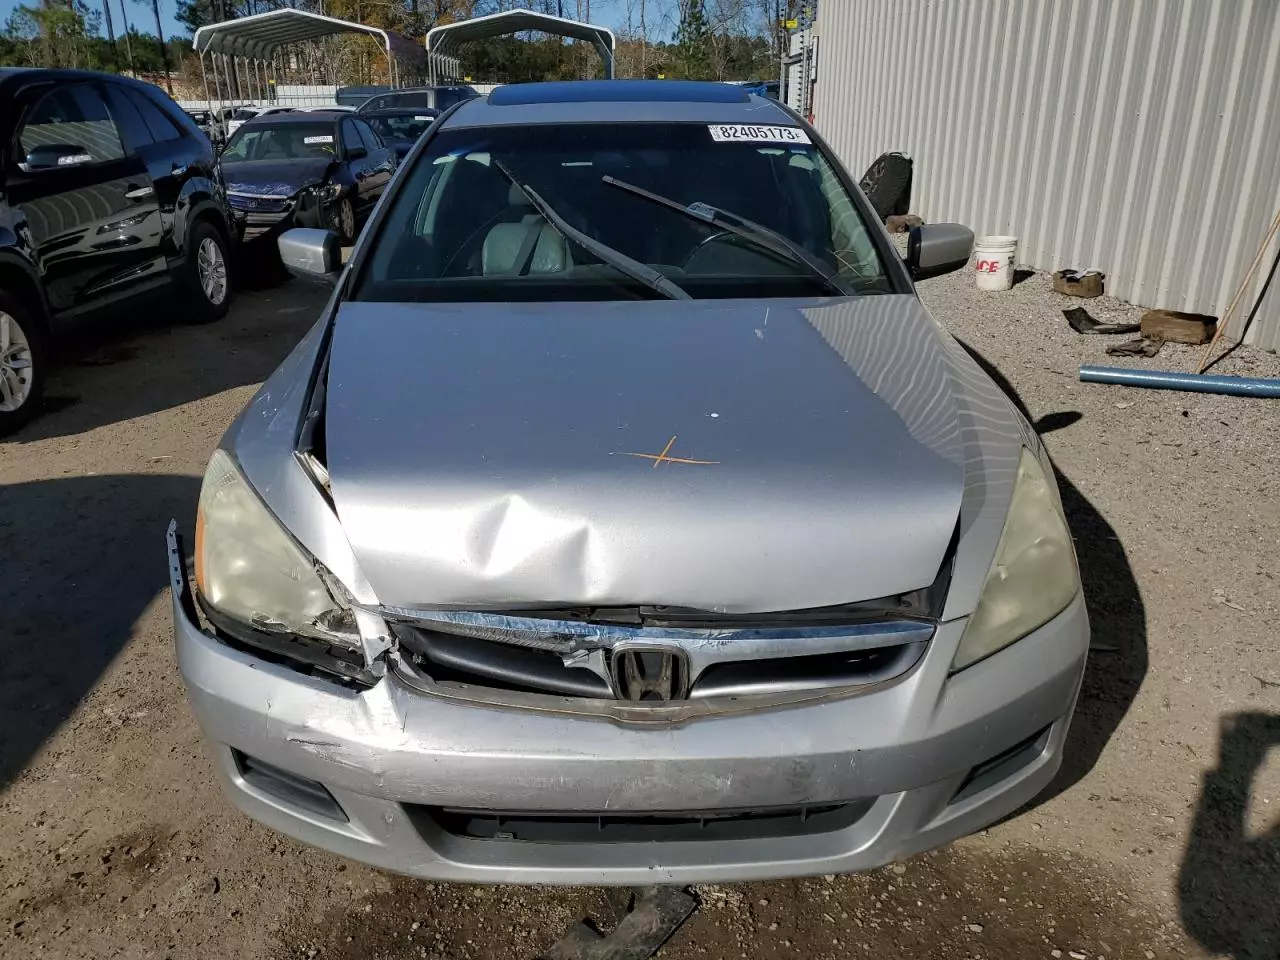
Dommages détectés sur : capot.
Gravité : mineur